Goold House

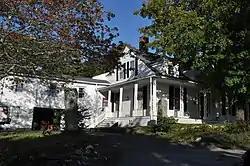

The William Goold House is a historic house at 280 Windham Center Road in Windham, Maine. Originally built in the year 1775 and later rebuilt in 1802, it was the longtime home of William Goold, a prominent 19th-century historian of the state of Maine and a state senator. It was listed on the National Register of Historic Places in August 1990.